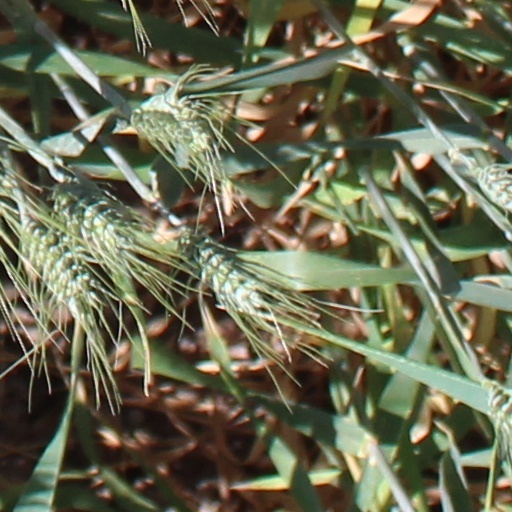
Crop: wheat